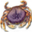
Label: cra